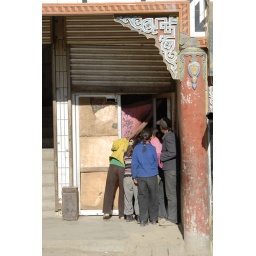
Children standing in the street and watching tv through the window of a house, in secret.